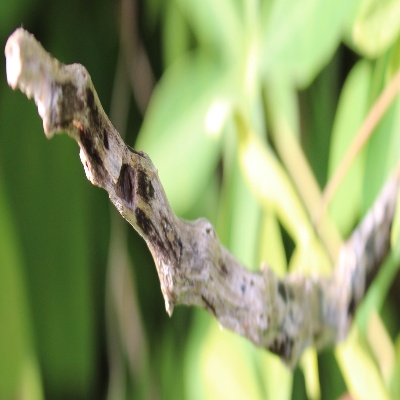
Crop: Cassava
Condition: bacterial blight